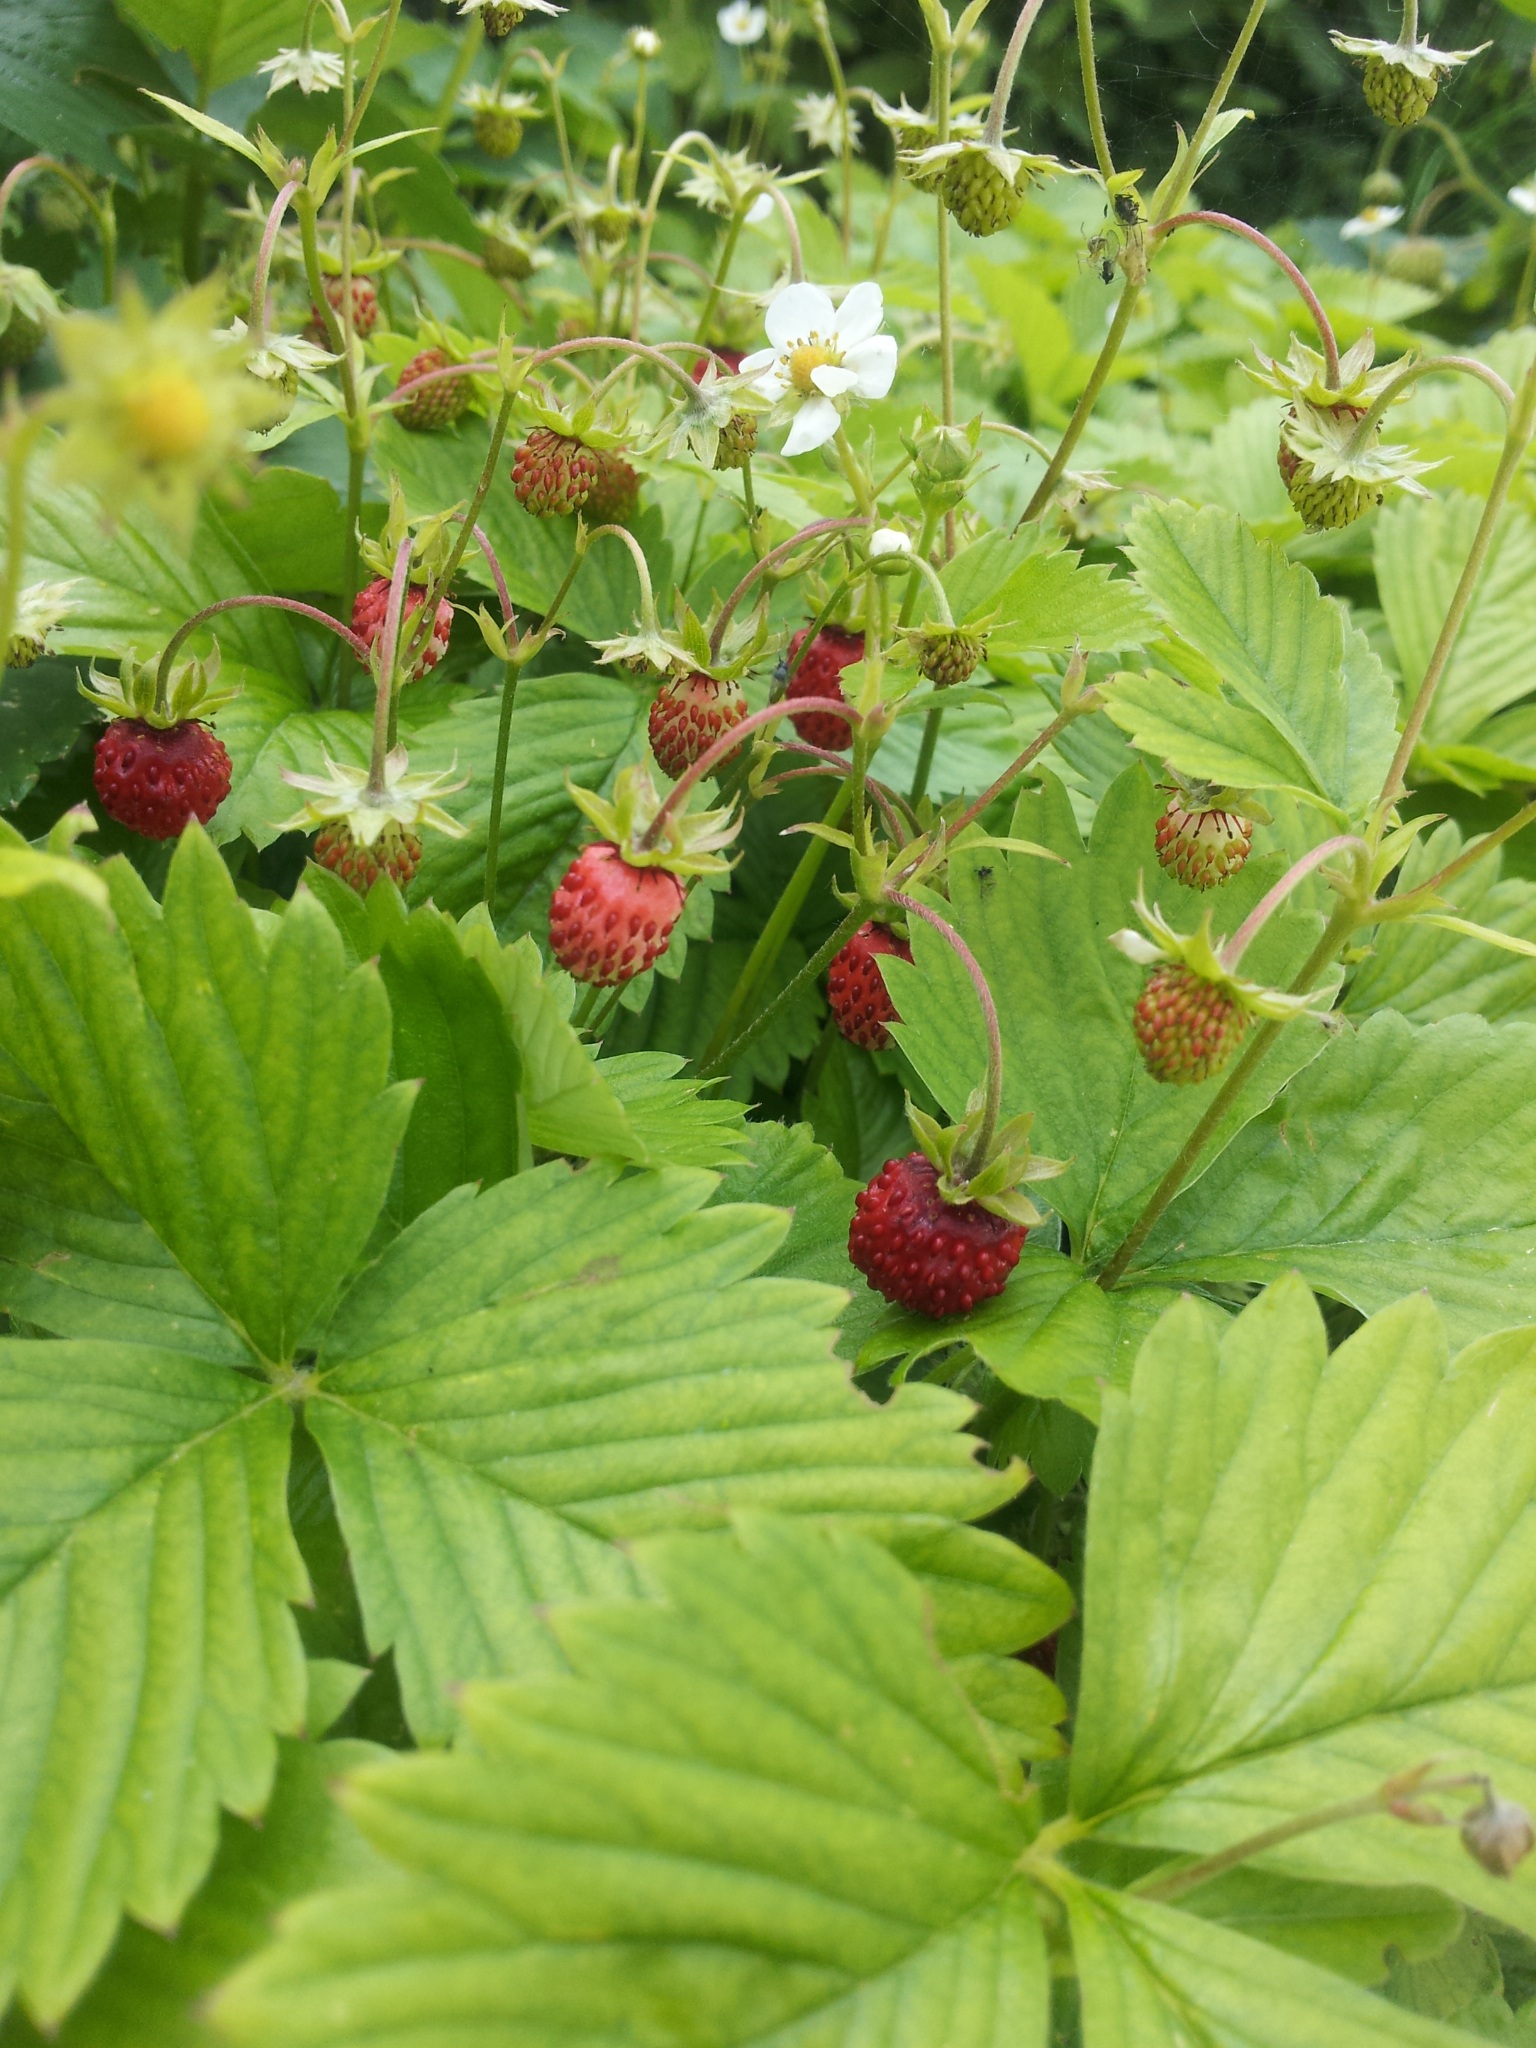
plant, fruit, berry, leaf, flower, summer, food, green, herb, produce, garden, blackberry, plants, shrub, viburnum, bramble, strawberries, flowering plant, wild strawberry, land plant, dewberry, wine raspberry, salmonberry, mock strawberry